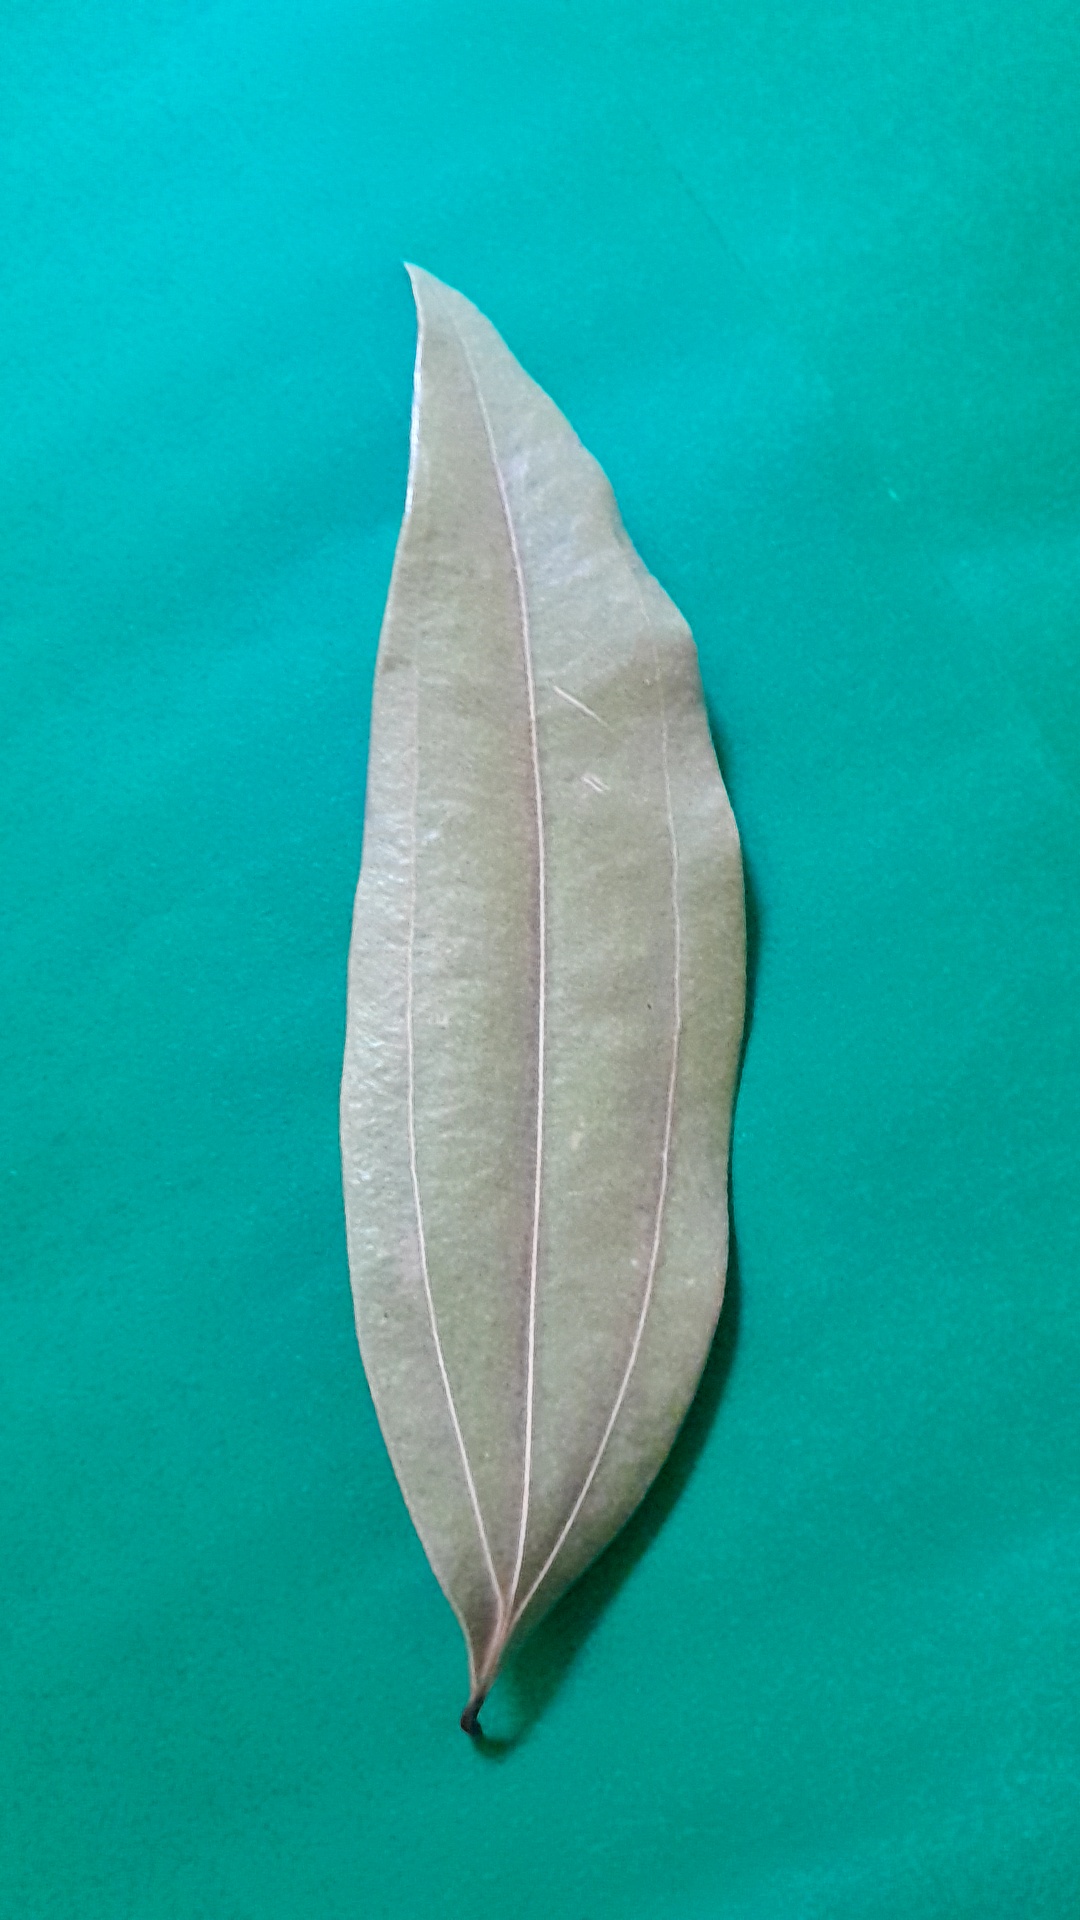
Label: Dry Leaf